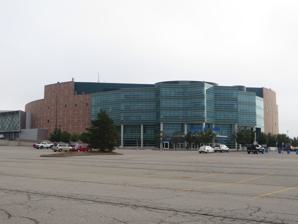
Building: The Palace of Auburn Hills
Country: United States of America
Year built: 1988
Arena in Michigan, United States The Palace of Auburn Hills The Palace Address 6 Championship Drive Location Auburn Hills, Michigan , U.S. Coordinates 42°41′49″N 83°14′44″W / 42.69694°N 83.24556°W / 42.69694; -83.24556 Owner Tom Gores Operator Palace Sports & Entertainment Capacity Basketball: 22,076 Ice hockey: 20,804 Concerts: 6,000 to 23,000 Construction Broke ground June 7, 1986 Opened August 13, 1988 Renovated 2005, 2015 Closed October 12, 2017 Demolished July 11, 2020 Construction cost $ 90 million ($232 million in 2023 dollars ) Architect Rossetti Architects Project manager Frank Rewold and Sons Structural engineer McClerg & Associates Inc. General contractor R.E. Dailey & Company Tenants Detroit Pistons ( NBA ) (1988–2017) Detroit Vipers ( IHL ) (1994–2001) Detroit Safari ( CISL ) (1994–1997) Detroit Whalers ( OHL ) (1995–1996) Detroit Rockers ( NPSL ) (1997–2000) Detroit Shock ( WNBA ) (1998–2009) Detroit Fury ( AFL ) (2001–2004) The Palace of Auburn Hills , commonly known as the Palace , was a multi-purpose arena located in Auburn Hills, Michigan . Opened in 1988, it was the home of the Detroit Pistons of the National Basketball Association (NBA), the Detroit Shock of the Women's National Basketball Association (WNBA), the Detroit Vipers of the International Hockey League , the Detroit Rockers of the National Professional Soccer League , the Detroit Neon/ Detroit Safari of the Continental Indoor Soccer League , and the Detroit Fury of the Arena Football League . The Palace was one of eight basketball arenas owned by their respective NBA franchises.  The Pistons moved to Little Caesars Arena in Midtown Detroit in 2017 and the Palace was demolished in 2020. Naming By the time it closed as an NBA venue , the Palace was one of only two arenas that had not sold its naming rights to a corporate sponsor. The other was Madison Square Garden . The court was previously named the "William Davidson Court", in honor of late owner Bill Davidson , prior to the Pistons' home opener on October 30, 2009. His signature, along with the retired numbers, were removed from the hardwood when Tom Gores bought the Palace and were re-retired on its rafters as replacement banners. History The interior of the Palace of Auburn Hills during a Detroit Pistons basketball game in January 2006. Background From 1957 to 1978, the Pistons competed in Detroit's Olympia Stadium , Memorial Building , and Cobo Arena . In 1978, owner Bill Davidson elected not to share the new Joe Louis Arena with the National Hockey League 's Detroit Red Wings , instead opting to relocate the team to the Pontiac Silverdome in suburban Pontiac , a venue constructed for football , where it remained for the next decade. While the Silverdome could accommodate massive crowds, it offered substandard sight lines for basketball games. In late 1985, a group led by Davidson decided to build a new arena in Auburn Hills. Groundbreaking for the arena took place in June 1986. Using entirely private funding, The Palace cost a relatively low price of $90 million. The Davidson family held a controlling interest in the arena until Tom Gores bought it as part of his purchase of the Pistons in 2011. Construction Then-Pistons owner Bill Davidson and two developers privately financed the $90 million construction of The Palace, and did not require public funds. The Palace was built with 180 luxury suites , considered an exorbitant number when it opened, virtually all later consistently leased. In December 2005, the Palace added five underground luxury suites, each containing 450 square feet (42 m 2 ) of space and renting for $450,000 per year. Eight more luxury suites, also located below arena level, were opened in February 2006. They range in size from 800 to 1,200 square feet (74 to 111 m 2 ) and were rented for $350,000 annually. The architectural design of the Palace, including its multiple tiers of luxury suites, has been used as the basis for many other arenas in North America since its construction. Basketball The Palace opened in 1988. When one of its basketball occupants won a championship, the number on its address changed. Its address was 6 Championship Drive, reflecting the Pistons' three NBA titles and the Shock's three WNBA titles. The Palace was widely considered to be the first of the modern-style NBA arenas, and its large number of luxury suites was a major reason for the building boom of new NBA arenas in the 1990s. Although the Palace became one of the oldest arenas in the NBA, its foresighted design contained the amenities that most NBA teams have sought in new arenas built since that time. By contrast, of the other NBA venues that opened during the 1988–89 season, Charlotte Coliseum , Miami Arena , the Bradley Center and ARCO Arena were considered obsolete relatively quickly, due to a lack of luxury suites and club seating , lucrative revenue-generating features that made pro sports teams financially successful in order to remain competitive long-term. Nonetheless, Palace Sports & Entertainment (PS&E) had spent $117.5 million in upgrades and renovations to keep the arena updated. A new high definition JumboTron monitor, new LED video monitors, and more than 950 feet (290 m) of ribbon display technology from Daktronics was installed in the mid-2000s. The Malice at the Palace Main article: Malice at the Palace On November 19, 2004, a fight broke out between members of the Pistons and Indiana Pacers after Pacers forward Ron Artest committed a hard foul on Pistons center Ben Wallace . As the on-court fight died down, a fan, John Green, threw a cup of Diet Coke at Artest, who then ran into the stands to fight another fan, Michael Ryan, whom he mistakenly believed to be responsible, and this immediately escalated into a full-scale brawl between other fans and players. The fight lasted for several minutes and resulted in the suspension of nine players (including Artest, who was suspended for the remainder of the 2004–05 NBA season and also the playoffs), criminal charges against five players, and criminal charges against five spectators. The offending fans, including Green, Charlie Haddad and A.J. Shackleford, were banned for life from attending games at the Palace. In the aftermath of the fight, the NBA decided to increase the security presence between players and spectators. The fact that the fight took place at the Palace led to it becoming colloquially referred to as the "Malice at the Palace" and the "Basketbrawl". On July 22, 2008, nearly four years after this incident, another fight took place at the Palace , this time between the Detroit Shock and Los Angeles Sparks of the WNBA . This fight was dubbed "The Malice at the Palace II". Select concerts The Palace at night During his ...Nothing Like the Sun Tour on August 13, 1988, Sting became the first musician to perform at the Palace. Pink Floyd performed here on August 16–17, 1988, as part of their A Momentary Lapse of Reason Tour . Michael Jackson performed three sold-out shows during his Bad World Tour on October 24–26, 1988. Janet Jackson performed two shows here on August 22–23, 1990, as part of her Rhythm Nation World Tour . She returned July 30–31, 2001, on her All for You Tour . On October 21, 1990 MC Hammer made a stop at the Palace as part of his Please Hammer Don't Hurt 'Em World Tour . Aerosmith played the venue 14 times from 1990 to 2012. Grateful Dead performed at the Palace eight times from 1992 to 1995. Van Halen performed four shows on their For Unlawful Carnal Knowledge Tour on February 21–22, 1992, and on April 3–4, 1992. They also performed consecutive shows during their The Balance "Ambulance" Tour on April 15–16, 1995. U2 performed at The Palace on March 27, 1992, on the first leg of their Zoo TV Tour . During the performance, Bono called a local pizza bar from the stage and ordered 10,000 pizzas for the crowd in attendance. Approximately 100 pizzas were delivered. They returned on May 30, 2001, for their Elevation Tour , and on October 24 and 25, 2005 for their Vertigo Tour . The Cure performed two consecutive shows, during their Wish Tour on July 18–19, 1992, with The Cranes as their opening act. The shows were recorded and released as a live album, entitled Show . Bon Jovi performed during their Keep the Faith world tour on March 2, 1993, their Crush Tour on November 18, 2000, their Lost Highway Tour on February 20 and July 7, 2008, and their Circle Tour in 2010. The Palace was the site of an attempt on the life of Led Zeppelin guitarist Jimmy Page , while he was on tour, with former bandmate Robert Plant , during their No Quarter Tour . On March 31, 1995, Lance Alworth Cunningham, a 23-year-old who thought Led Zeppelin's music contained Satanic messages , tried to rush the stage with a knife. He was subdued about 50 feet from the stage. Grand Funk Railroad performed a benefit show for Bosnia and Herzegovina in March 1997 on their Reunion Tour. The show also featured Peter Frampton , Alto Reed , Paul Shaffer , and the Detroit Symphony Orchestra . The performance was recorded, and released as the double-live Bosnia album in October of that year. Phish played at the Palace during their fall 1997 tour on December 6, 1997. The British group the Spice Girls performed at The Palace during their Spiceworld Tour on July 26, 1998. Madonna performed two sold-out shows during her Drowned World Tour on August 25–26, 2001. The shows were recorded and broadcast live on HBO and were later released as a DVD, entitled Drowned World Tour 2001 . Prince brought his Musicology Live 2004ever tour to the Palace on June 20–21, 2004. He returned to the venue on July 31. Australian children's music group The Wiggles performed at the Palace on August 15, 2005, with their "Sailing Around the World Live!" tour, August 11, 2006, with their "Wiggledancing! Live On Stage" tour, August 15, 2007, with their "Racing to The Rainbow Live!" tour, August 12, 2008, with their "Pop Go The Wiggles Live!" tour, August 14, 2009, with their "The Wiggles Go Bananas! Live in Concert" tour, August 27, 2010, with their "Wiggly Circus" tour, July 29, 2011, with their "Ukulele Baby! Live In Concert" tour, and August 10, 2012, with "The Celebration Tour!". Three Days Grace held a concert at the Palace on March 21, 2008, which was recorded and released on DVD. Live at the Palace 2008 is their only full concert video to date. Taylor Swift , who opened for Brad Paisley at the Palace on October 4, 2007, returned on March 26–27, 2010, playing back-to-back sold-out shows during her Fearless Tour . Coldplay performed a sold-out show at the arena on August 1, 2012, as part of their Mylo Xyloto Tour . The band came back to the arena on August 3, 2016, to perform for a sold-out crowd of 15,436 as part of their A Head Full of Dreams Tour . Replacement and demolition In October 2016, it was reported that the Pistons' ownership were negotiating a possible relocation to Little Caesars Arena , a new multi-purpose venue then under construction in Midtown Detroit , for the 2017–18 season . Little Caesars Arena was initially designed for ice hockey to replace Joe Louis Arena as home of the National Hockey League 's Detroit Red Wings, so some design modifications were needed to accommodate the Pistons. On November 22, 2016, the team officially announced that they would play at Little Caesars Arena in 2017. The final NBA game at The Palace was played on April 10, 2017, with the Pistons losing to the Washington Wizards , 105–101. This game ended a 42-year history of professional sports in Oakland County . Bob Seger held the final concert at the venue on September 23, 2017. The last scheduled event at the venue was the Taste of Auburn Hills on October 12, 2017. Palace Sports & Entertainment entered into a joint venture with Olympia Entertainment known as 313 Presents to jointly manage entertainment bookings and promotions for Little Caesars Arena and other venues owned by the firms. At its closure, the Palace was still in top condition as a sporting and concert venue, but its location in a northern suburb, far from the city center, conflicted with a trend of "walkable urbanism" that the Pistons thought would grow their fanbase. It was speculated that the Palace would likely end up being demolished, and the site would be redeveloped to accommodate a possible new auto supplier headquarters and research and development parks. In August 2018, the arena's Palace360 scoreboard, installed in 2014, was sold to the Arizona Coyotes to replace the old one at Desert Diamond Arena in time for the 2018–19 season. In October 2018, it was reported Oakland University considered purchasing the arena. Ultimately, a deal never went through. On June 24, 2019, the arena was sold to a joint venture, which planned to redevelop the property into a mixed-use office park. Demolition of the arena began in February 2020. Demolition was completed on July 11, 2020, when the roof was demolished using explosives by Controlled Demolition, Inc. General Motors purchased the site in 2023, to build a parts plant in support of its electric cars. See also Wikimedia Commons has media related to Palace of Auburn Hills . Architecture portal Sports portal Michigan portal Pine Knob Music Theatre List of indoor arenas in the United States Sports in Detroit Tourism in metropolitan Detroit Notes